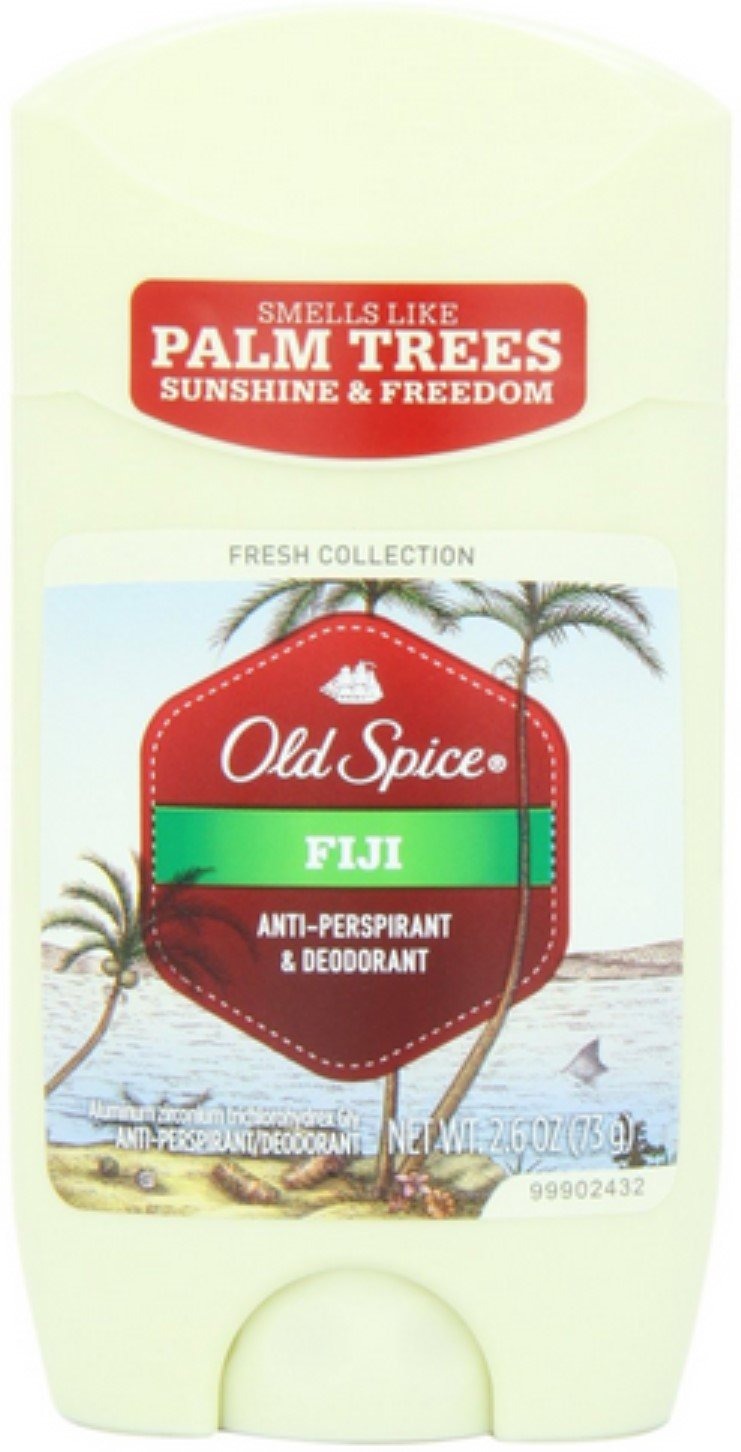
Item Name: Old Spice Coll Fiji Size 2.6z
Bullet Point 1: Net Weight and Container Dimensions: Each stick contains 2.6 oz. (76 g) of product, measuring approximately 4.8 in (height) × 2.4 in (width) × 1.3 in (depth)
Bullet Point 2: Antiperspirant Formulation: Aluminum salts work by forming a temporary plug in the sweat glands, effectively reducing the amount of perspiration released
Bullet Point 3: Odor And Wetness Protection: Provides daily protection against underarm odor and wetness, by blocking the sweat ducts and neutralizing odor-causing impurities
Bullet Point 4: Application Mechanism and Texture: Features a twist-up solid stick applicator that glides on dry and clear, allowing for precise, mess-free application with even coverage across the underarm area
Bullet Point 5: Scent Profile: Delivers a tropical fragrance experience, combining the notes of coconut, palm tree, and fresh lavender that is noticeable yet not overpowering
Product Description: Old Spice Fiji Antiperspirant Deodorant Stick provides reliable, all-day odor and wetness protection. This goes on smoothly and cleanly, providing long-lasting use. Enjoy its refreshing, pleasant, and noticeable Fiji scent throughout your day. NDC Code(s): 69423-541-73
Value: 7.0
Unit: Count

Price: 24.895